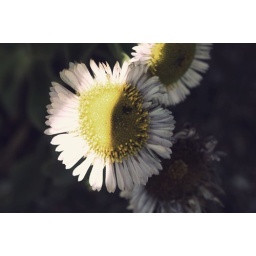
this flower was in the Reagan library but i liked it